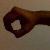
The image shows a hand gesture representing the number 0 in Indian Sign Language.